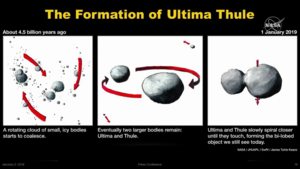
Pour information.